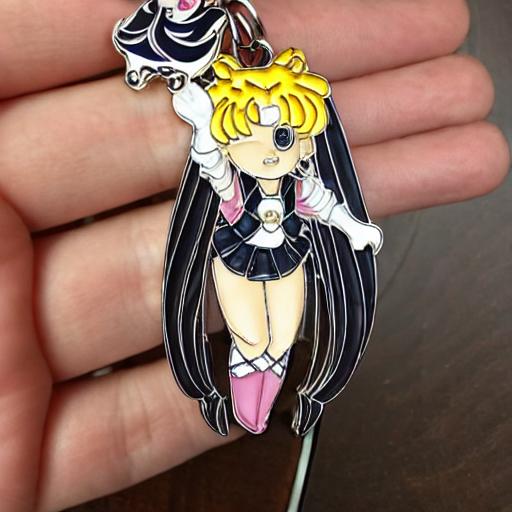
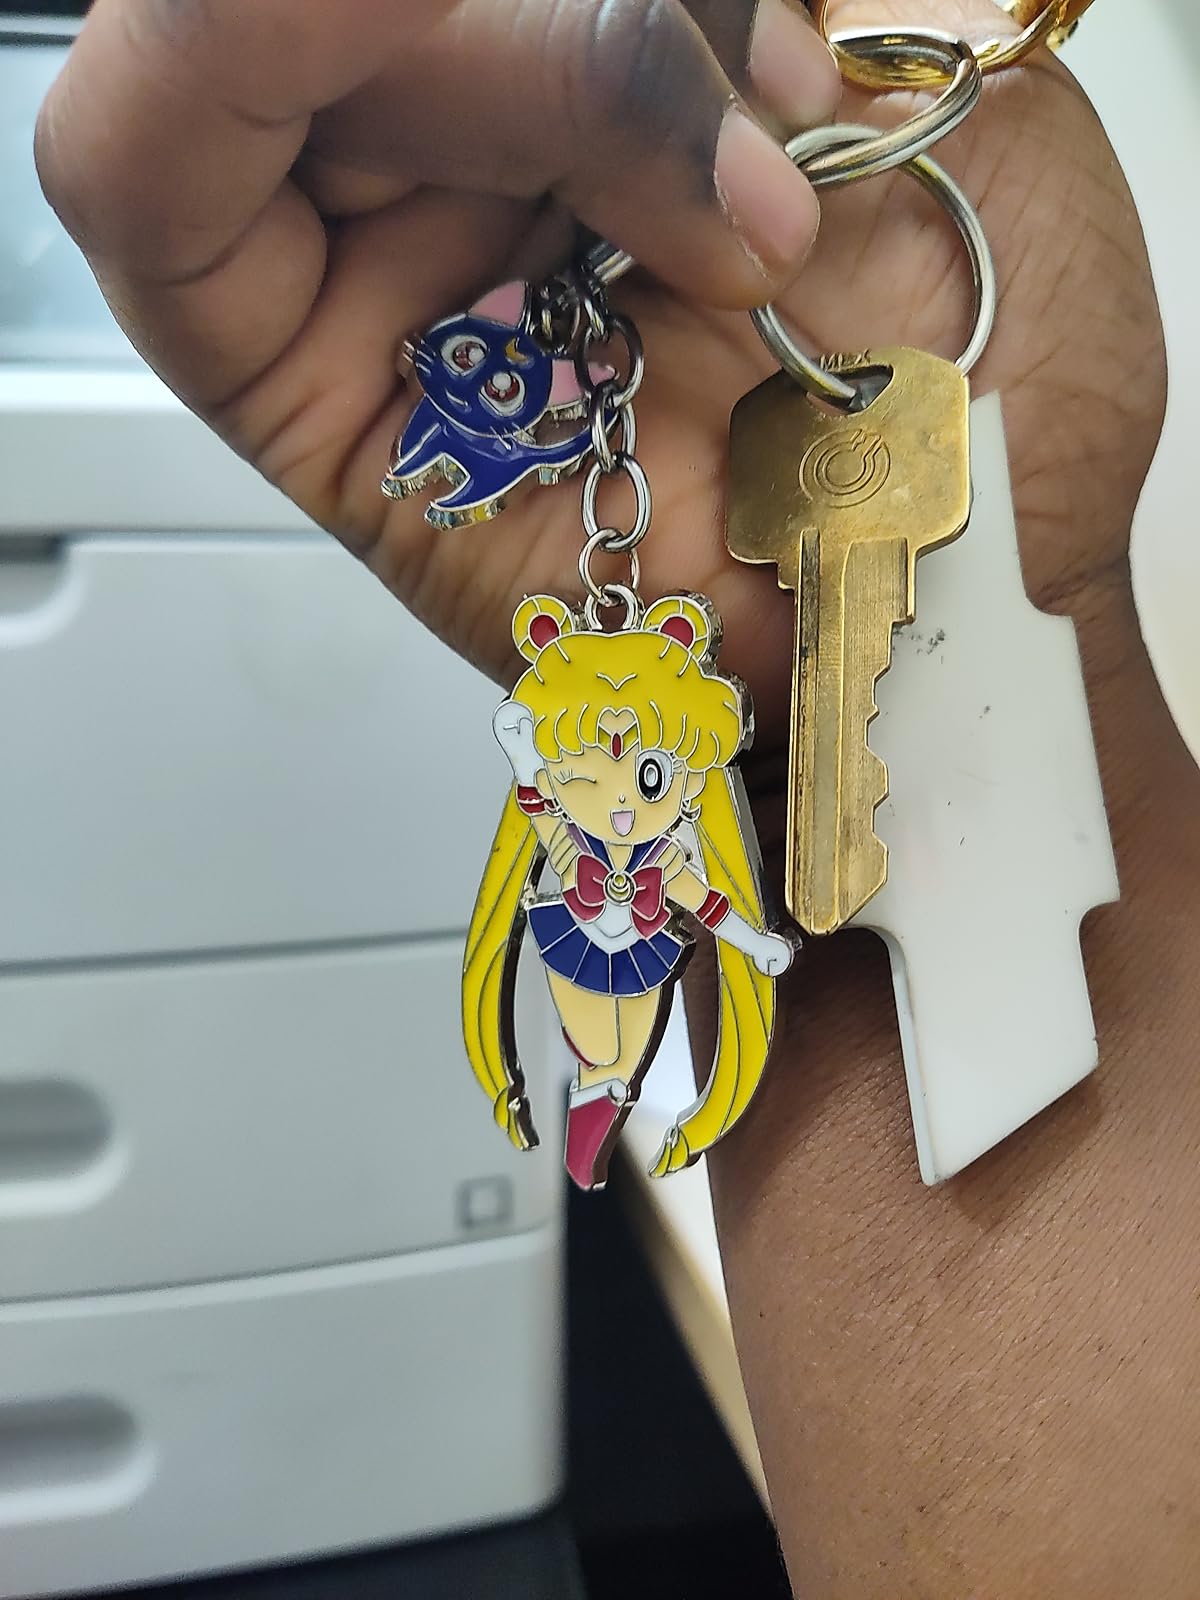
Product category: accessories_keychain
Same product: no